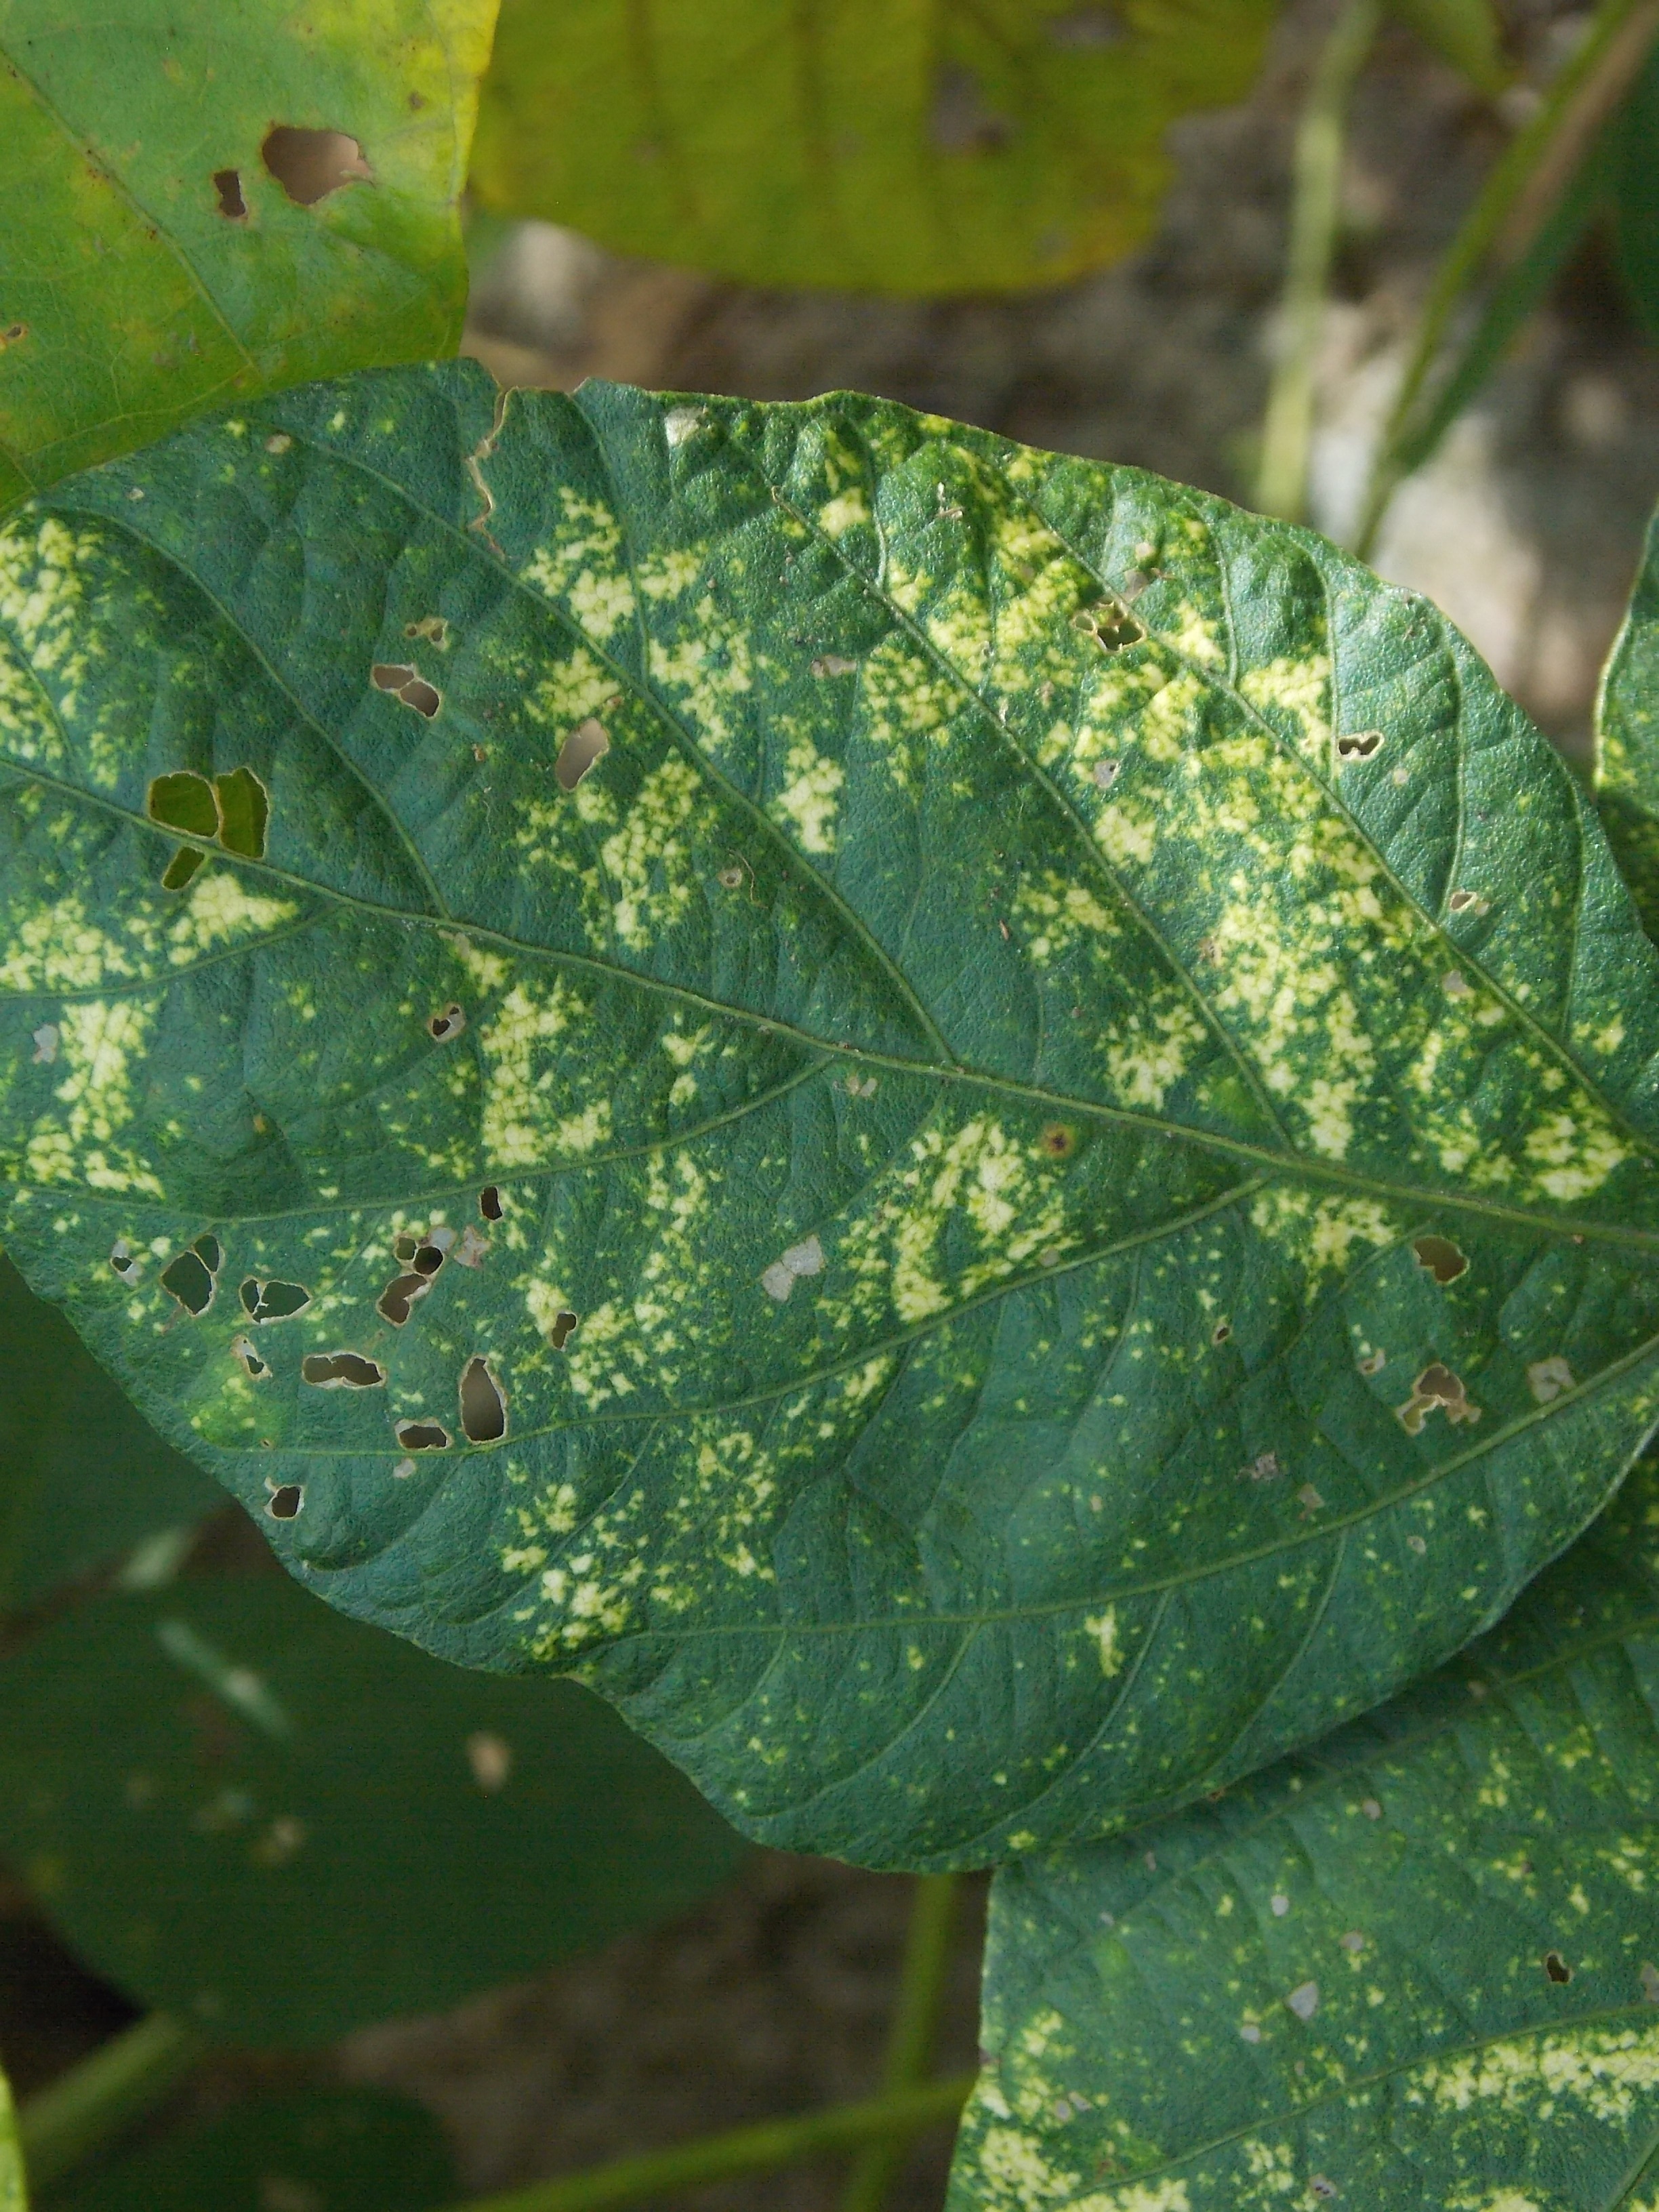
Label: Disease